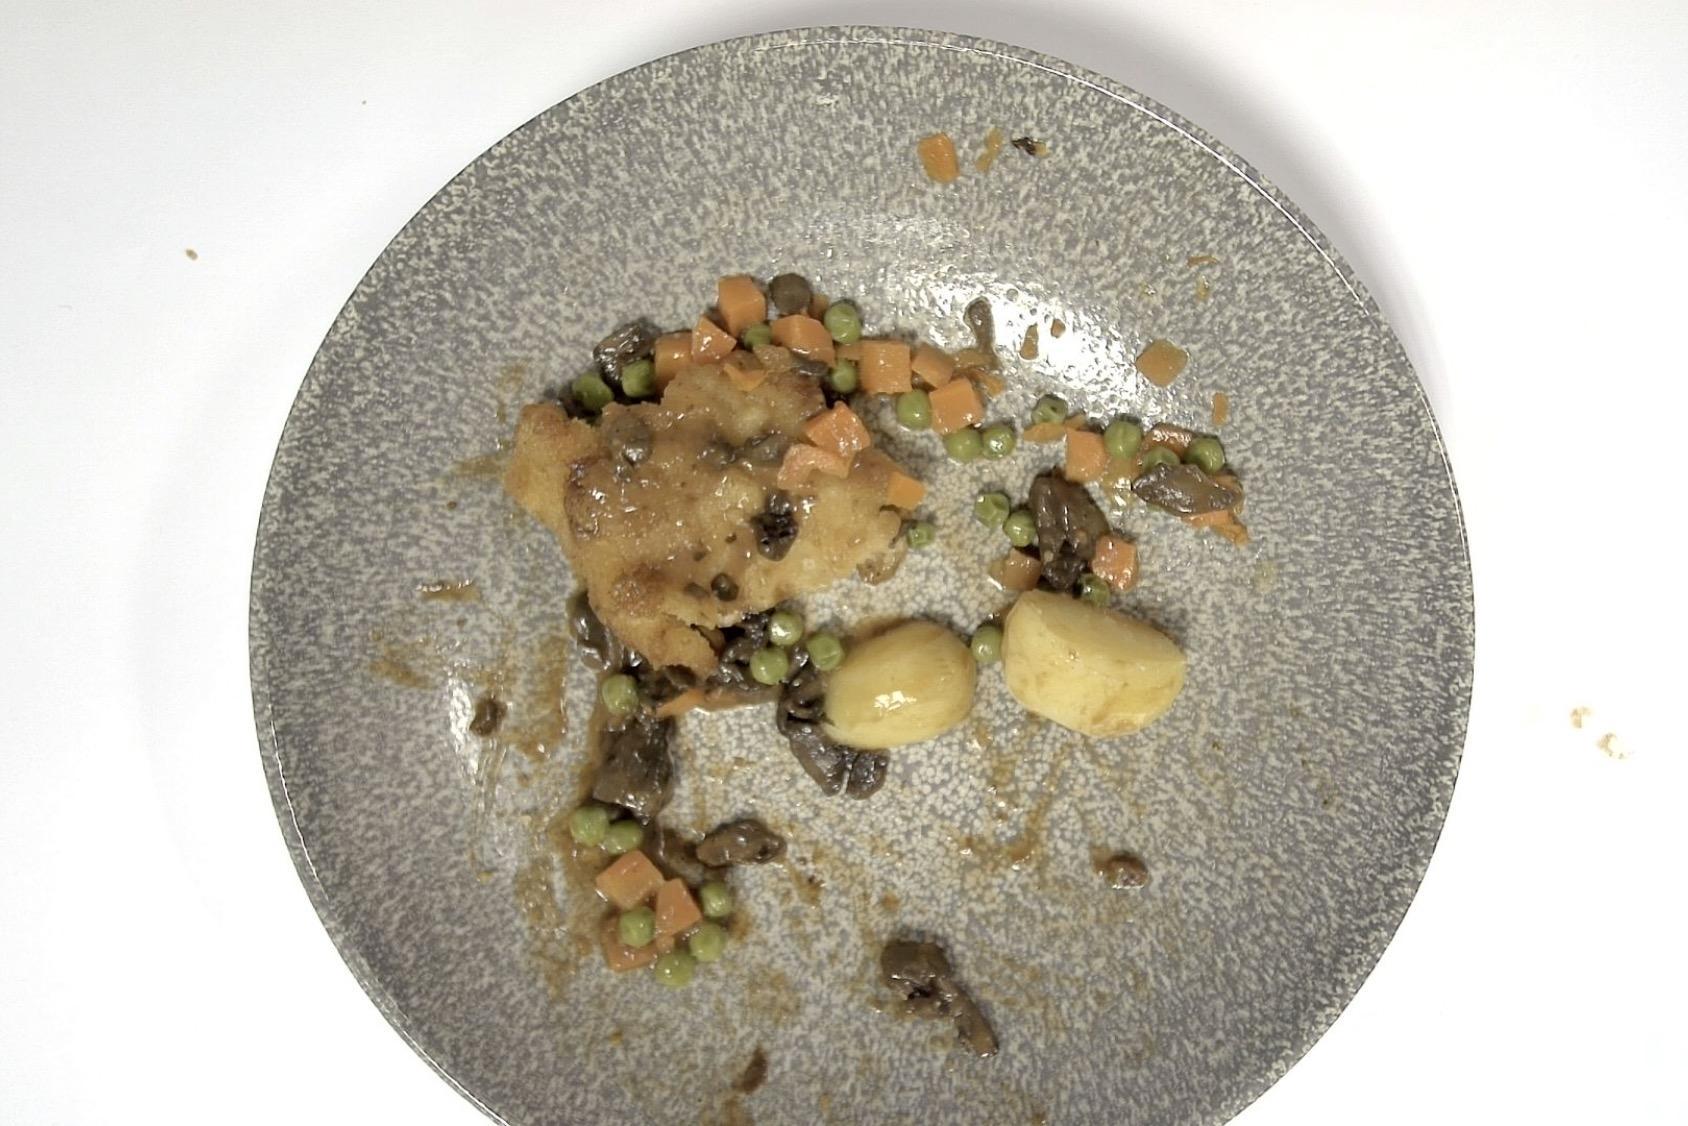
Gericht: Schweineschnitzel nach Jägerart mit Pilz-Rahmsauce, Kartoffeln & Erbsen, Möhren
Portionsgröße: Normale Portion
Zutaten: Kartoffeln, Erbsen, Möhre, Schnitzel, Pilze, Sahne, Braune Sauce
Gewicht vorher: 365 g
Kalorien vorher: 307,590 kcal
Gewicht nachher: 237 g
Kalorien nachher: 199,723 kcal